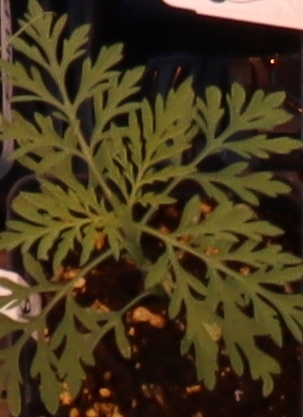
Label: Ragweed